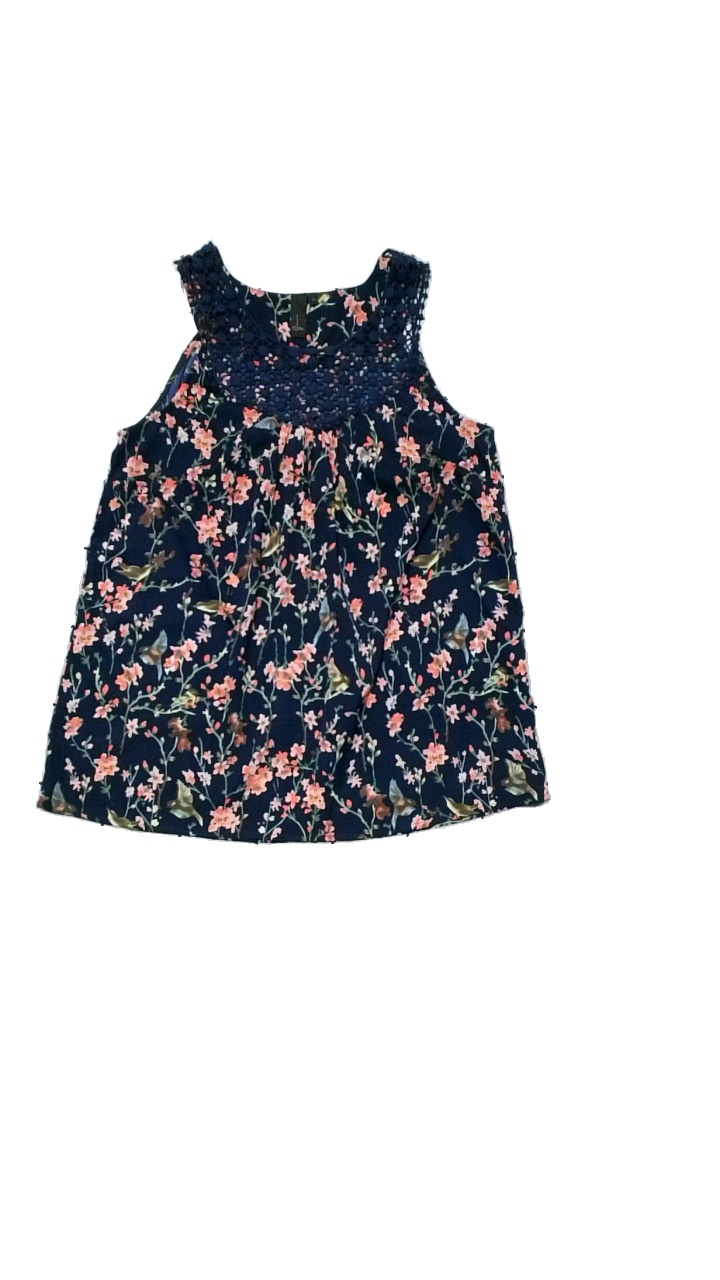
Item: Blouse (Ladies)
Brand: Jeena
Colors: Blue, Pink, Multicolor
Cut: Regular
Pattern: Floral print
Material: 100%polyester
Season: All
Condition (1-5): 4
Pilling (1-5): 4
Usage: Reuse
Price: <50